Culture of the Basque Country

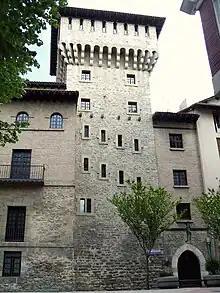
Doña Otxanda Tower (Vitoria-Gasteiz)

The concept of the house holds a special significance for the Basques, rendered as the generic "etxea", one that according to tradition was indivisible and to be inherited by the eldest child. The house in the forest is the "baserri" or farmstead, ubiquitous across the Atlantic basin, but almost absent in the central areas of Álava and Navarre, where traditionally the prevailing type of settlement is the village dotting those areas. The southern fringes of the Basque Country follow a pattern of more scattered and larger settlements (towns). Initially the farmsteads were built all in timber, but as of the 15th century the ground floor started to be framed in stone, limiting timber for the upper floors. The slope of the roofs is not very steep except in the Pyrenean valleys (Aezkoa, Zaraitzu, Roncal, Soule), where the construction of the roofs are more vertical in order to better cope with snowfall.